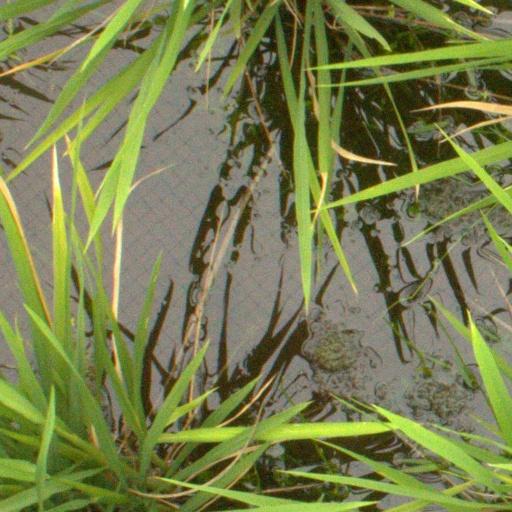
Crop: rice